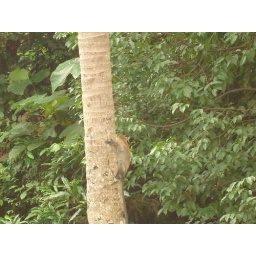
skinny monkey spotted near light house